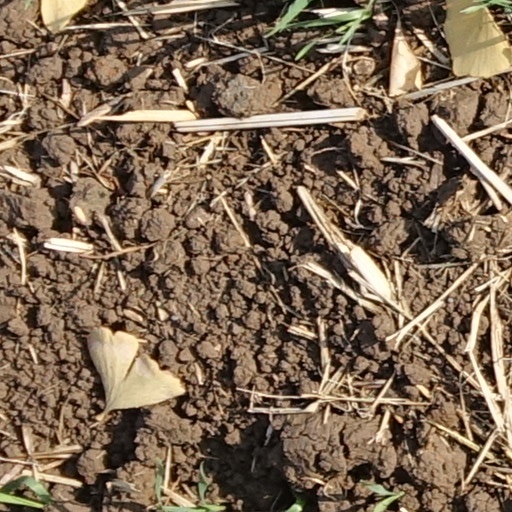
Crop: wheat